Sri Jayanasa of Srivijaya

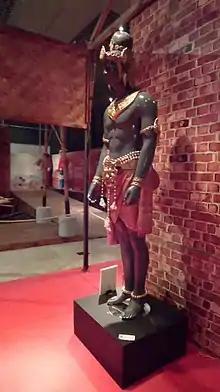
The depiction of Dapunta Hyang Sri Jayanasa, the first emperor of Srivijaya, displayed in "Kedatuan Sriwijaya" exhibition in November 2017. National Museum of Indonesia, Jakarta, Indonesia.

Dapunta Hyang Sri Jayanasa was the first Maharaja (Great King) of Srivijaya and thought to be the dynastic founder of Kadatuan Srivijaya. His name was mentioned in the series of Srivijayan inscriptions dated from the late 7th century CE dubbed the "Siddhayatra inscriptions", describing his sacred journey to acquire blessings and also to conquer neighboring areas. He reigned around the turn of the late 7th century to early 8th century, more precisely in the period between 671 and 702 CE.